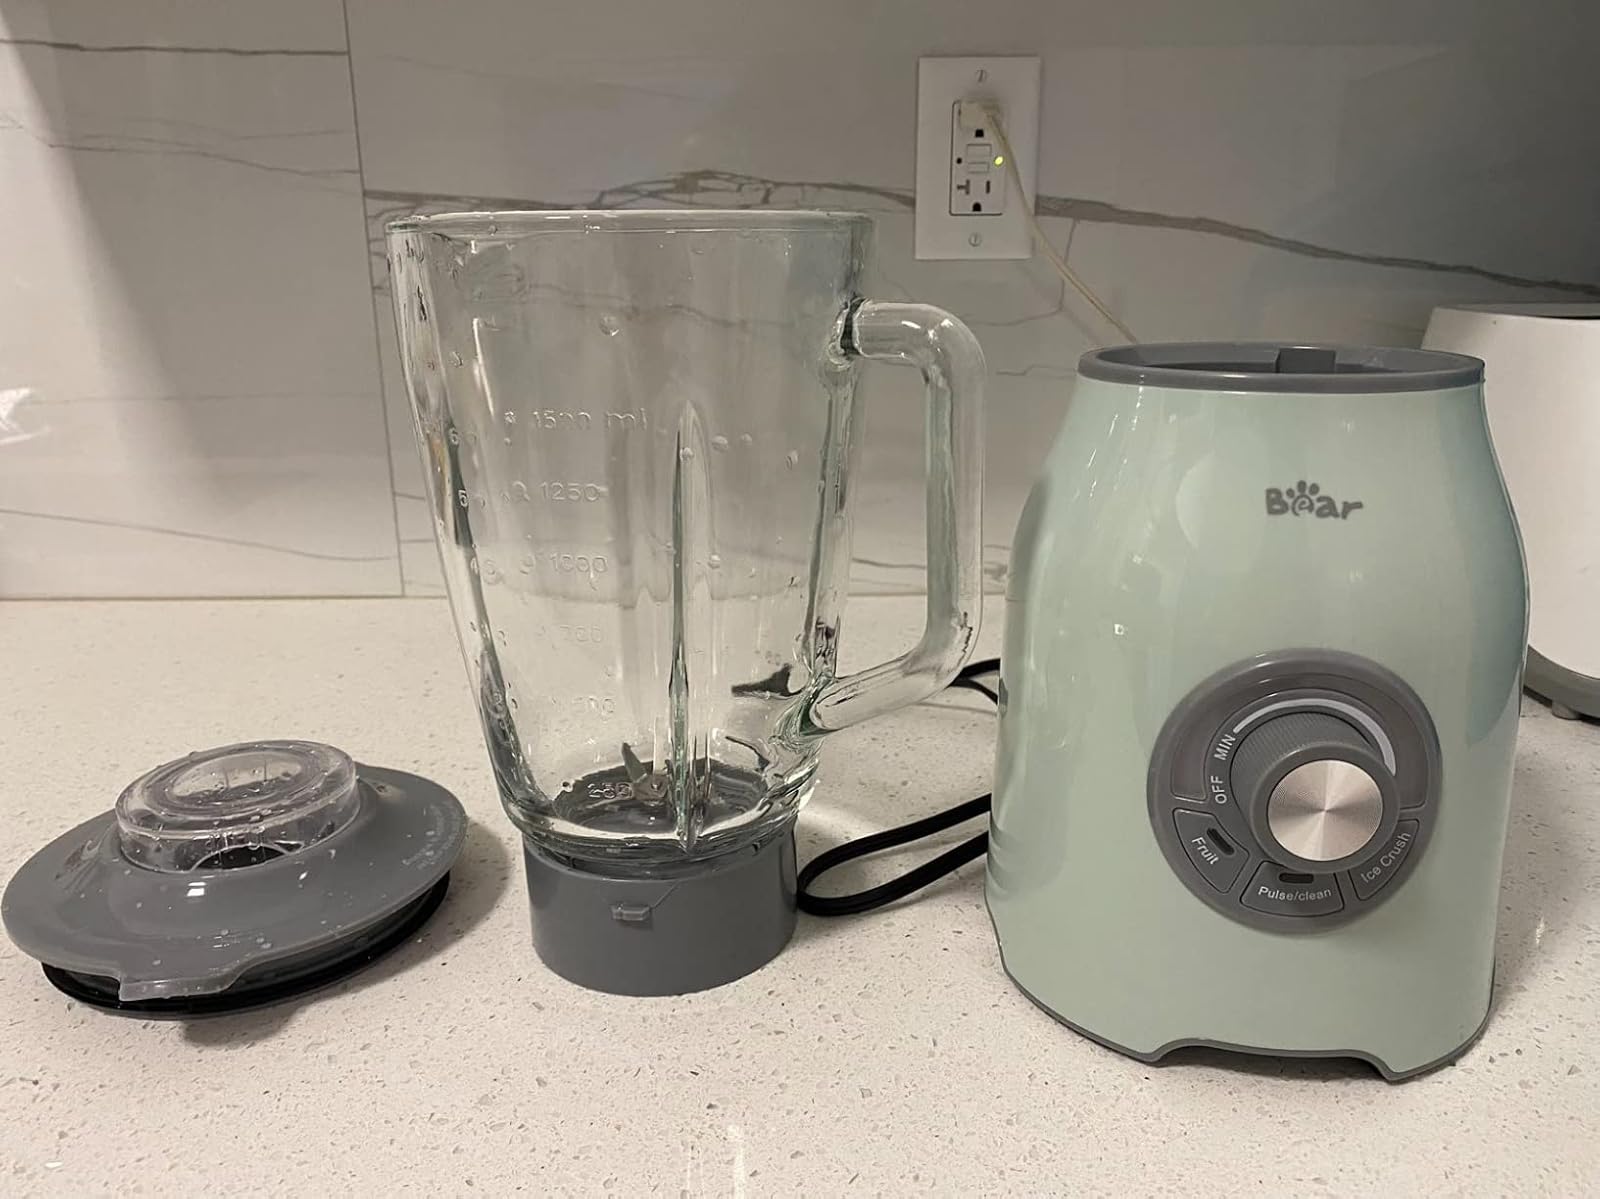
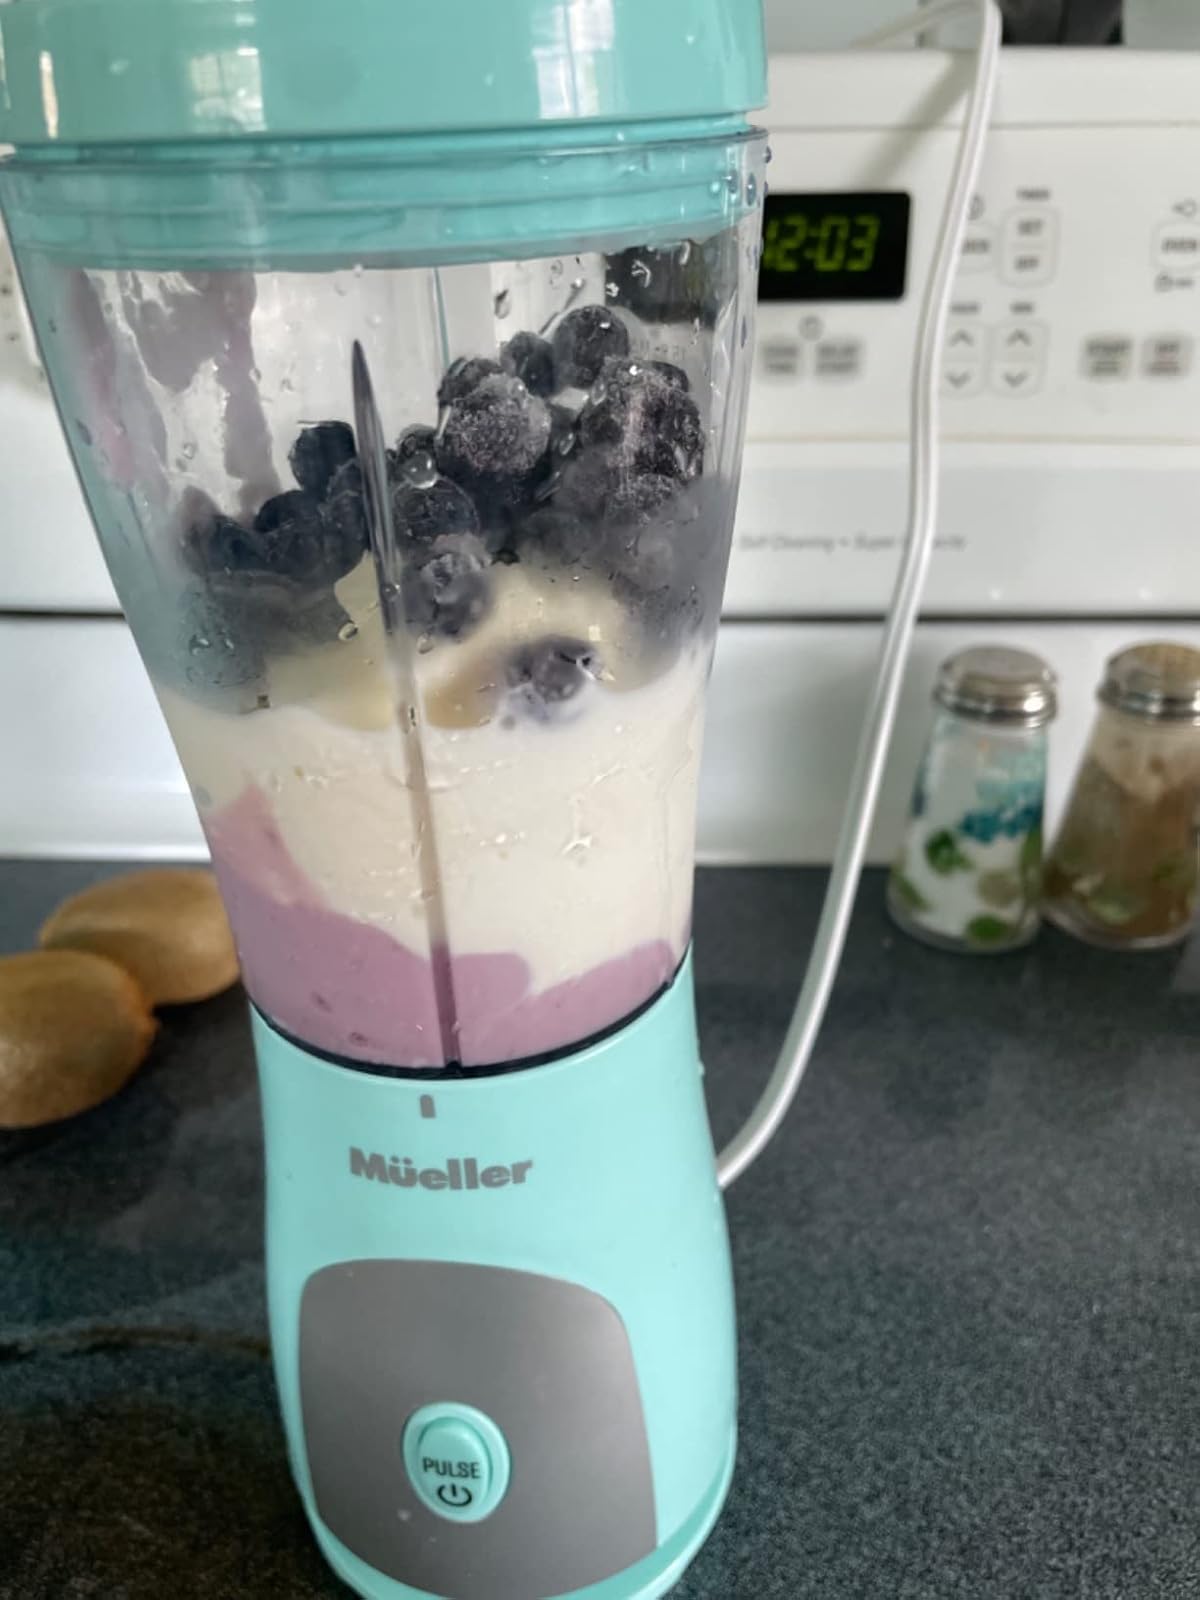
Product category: items_blender
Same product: no